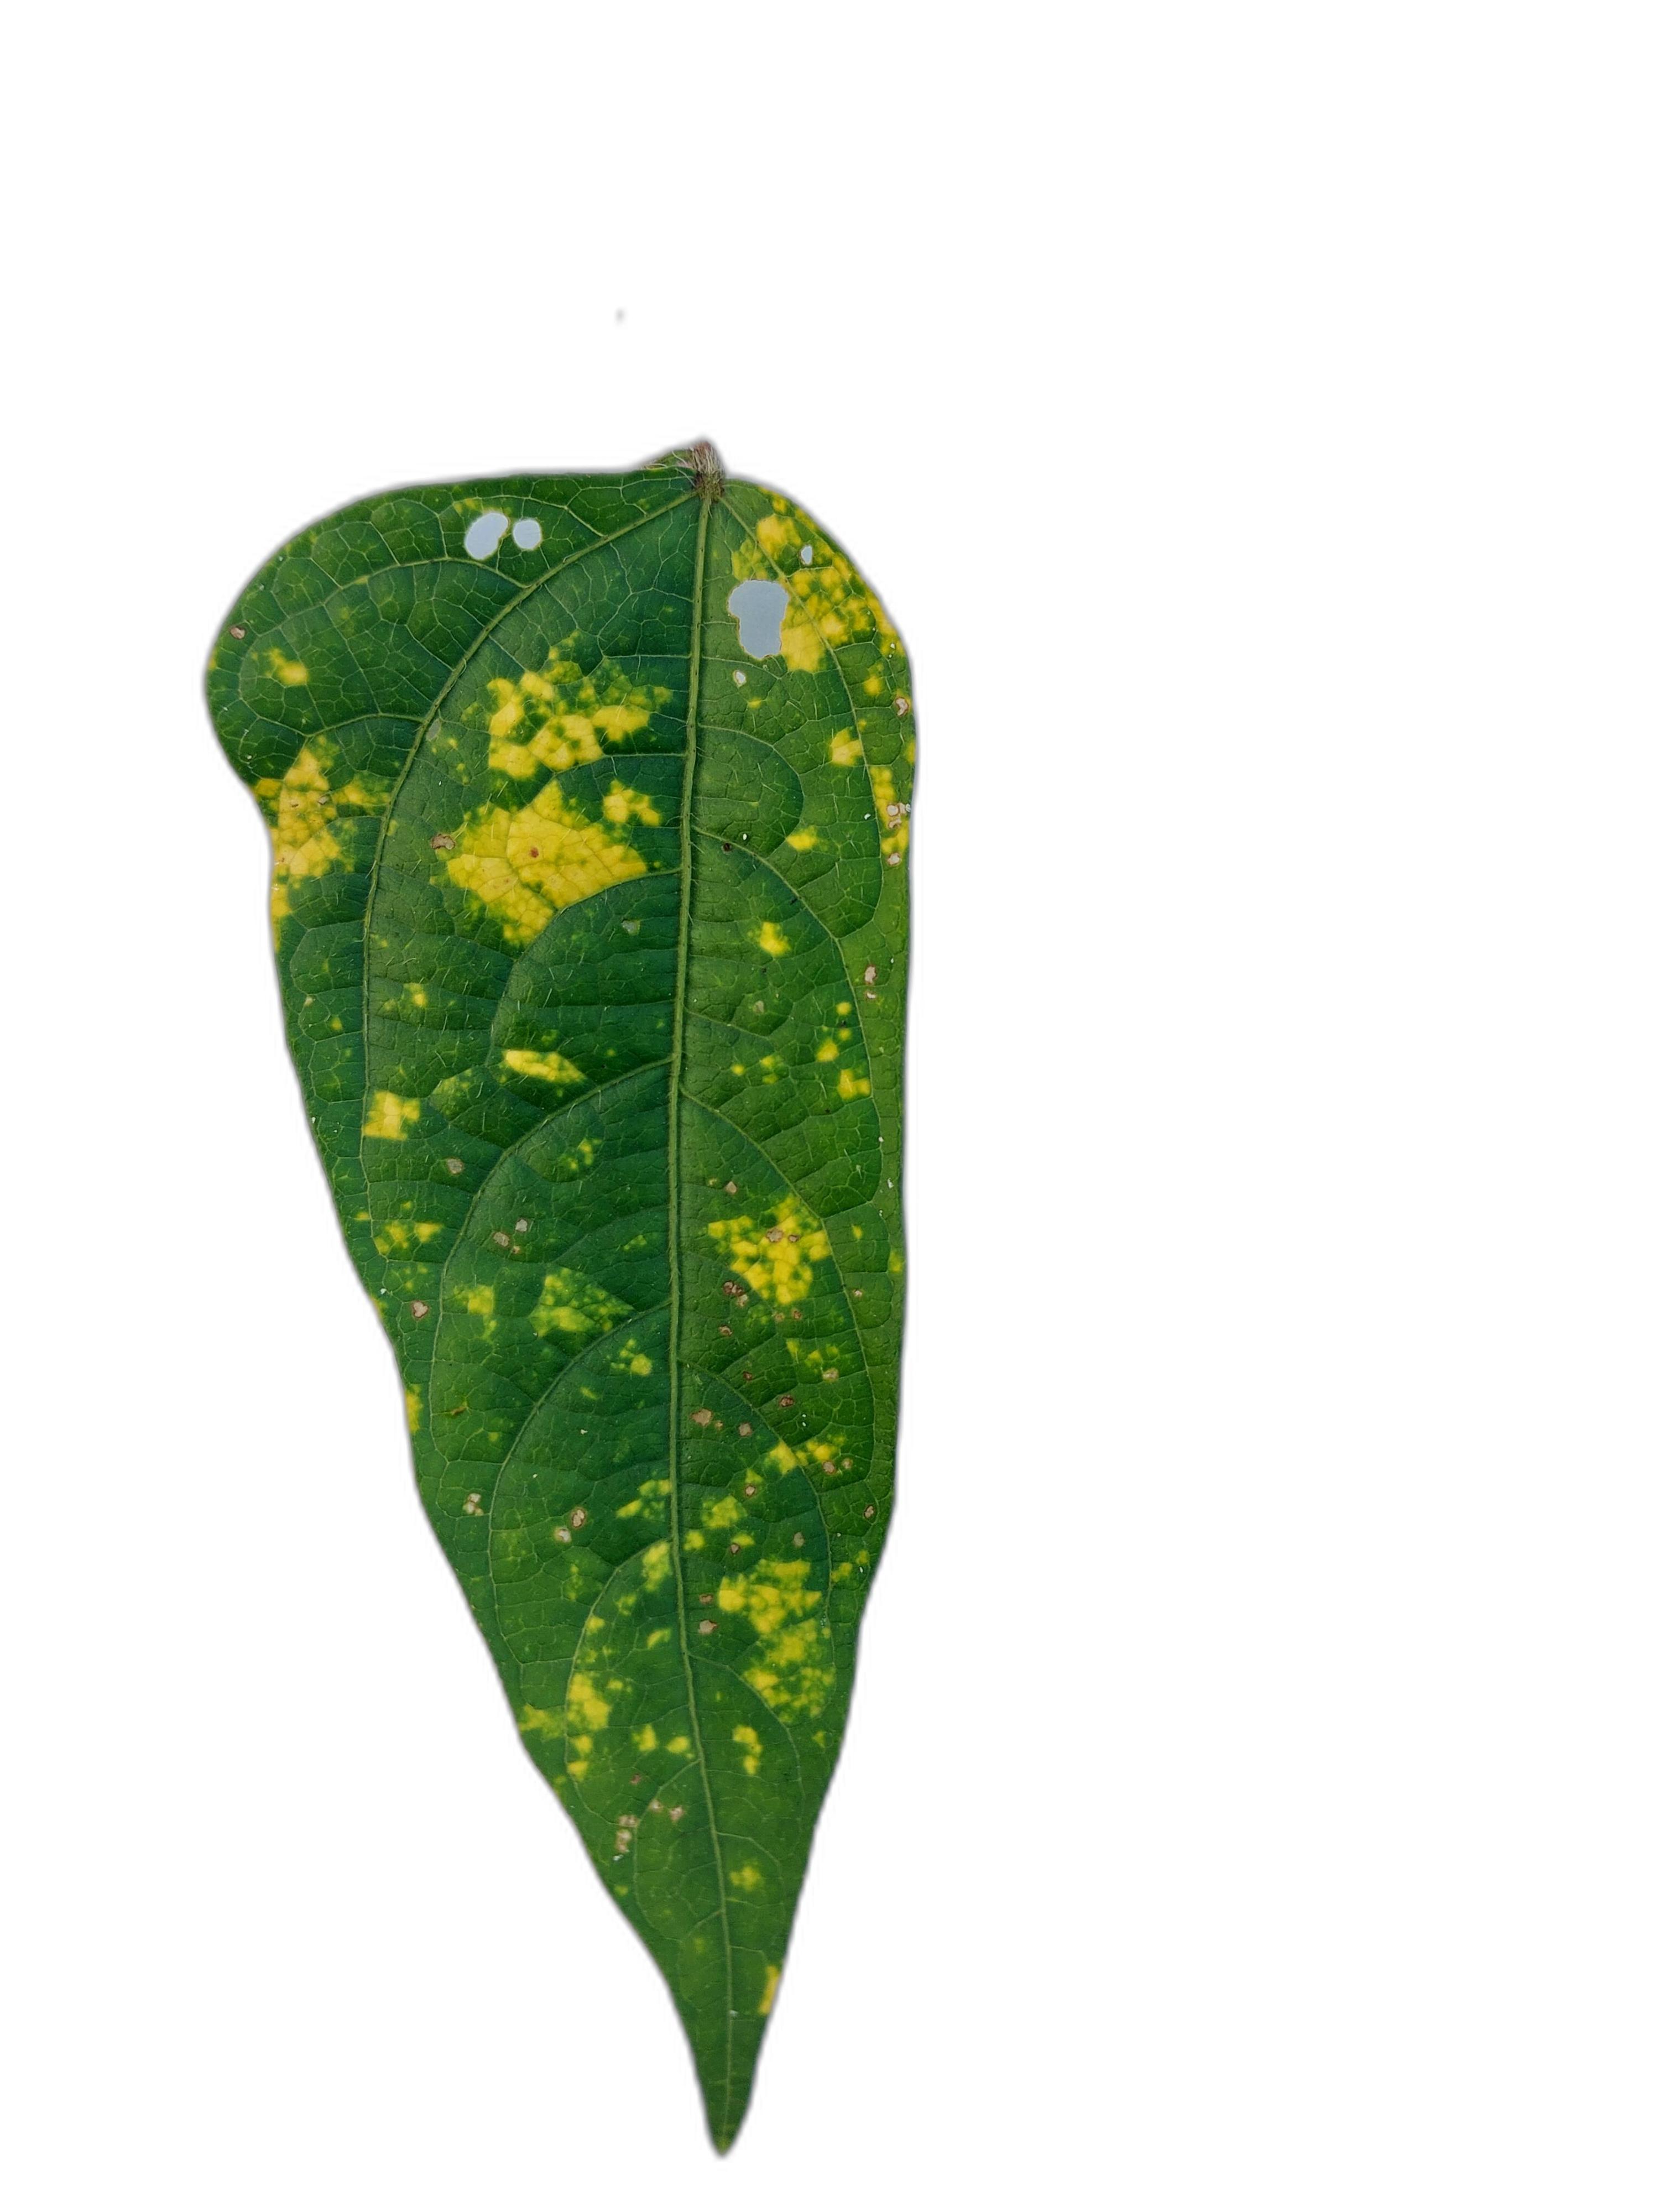
Label: Yellow Mosaic